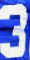
Number: 3